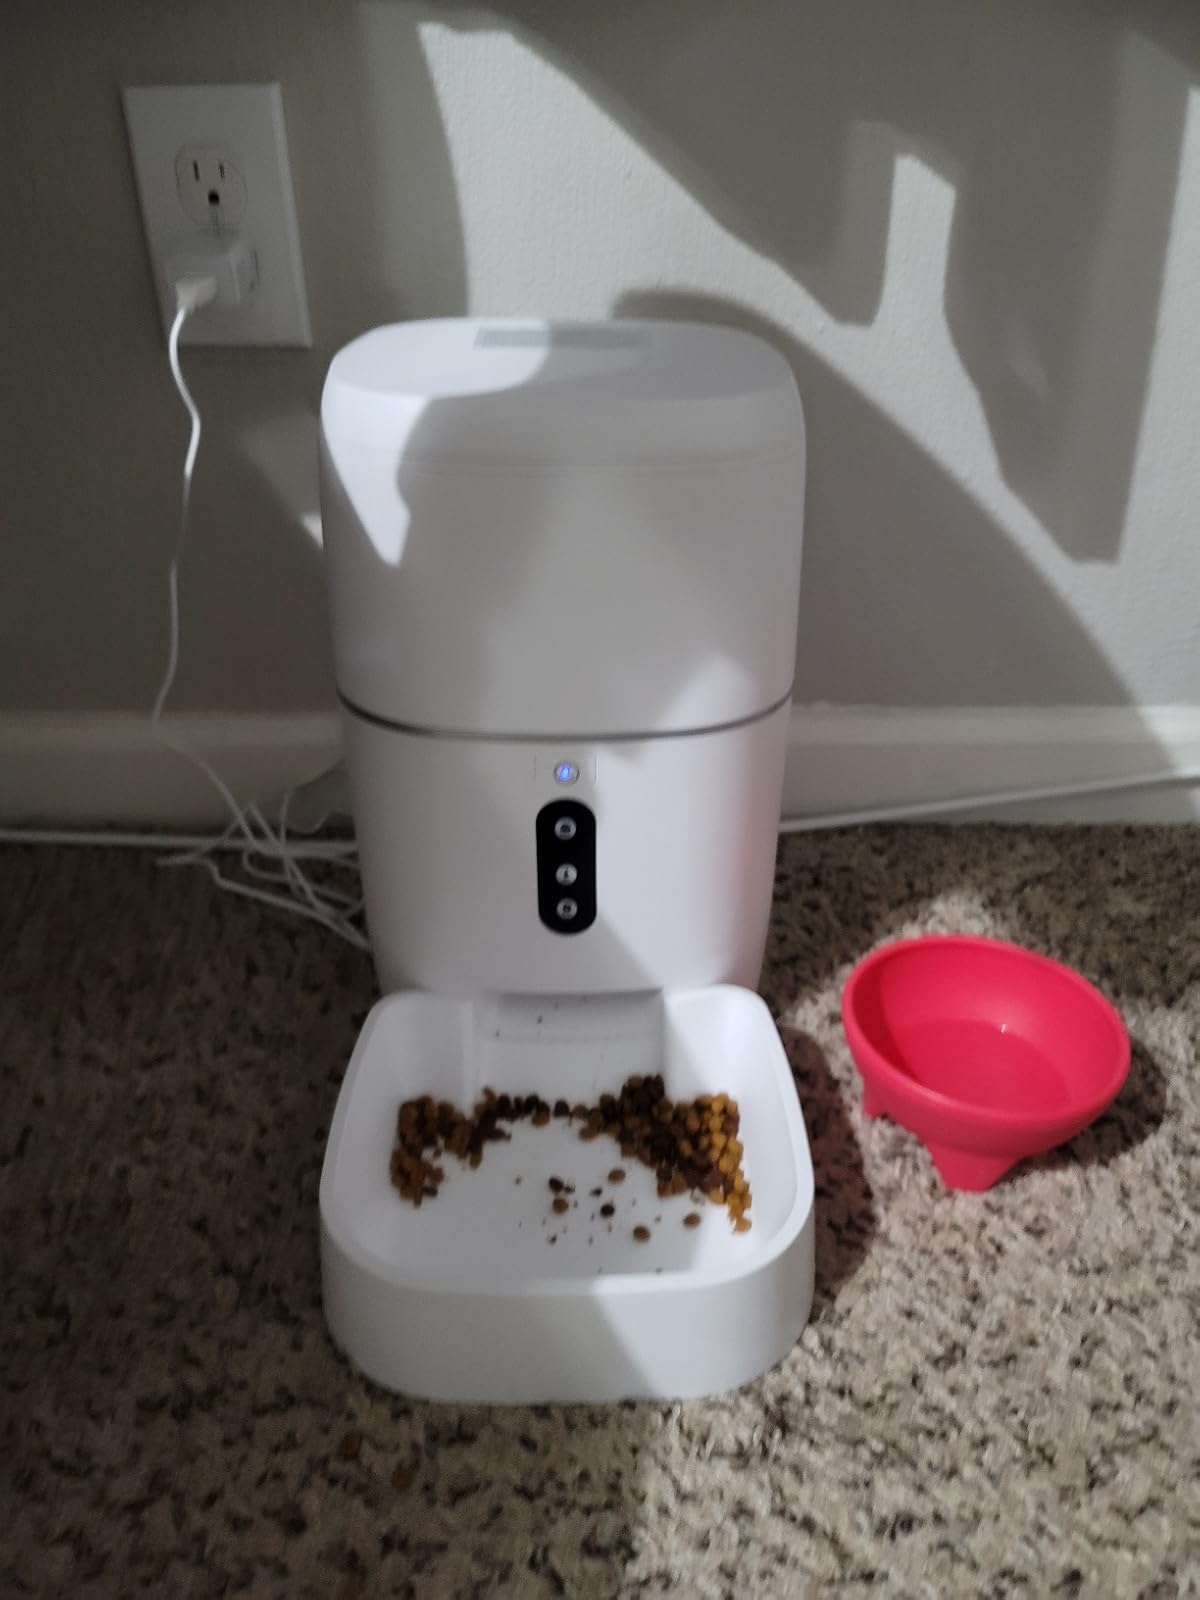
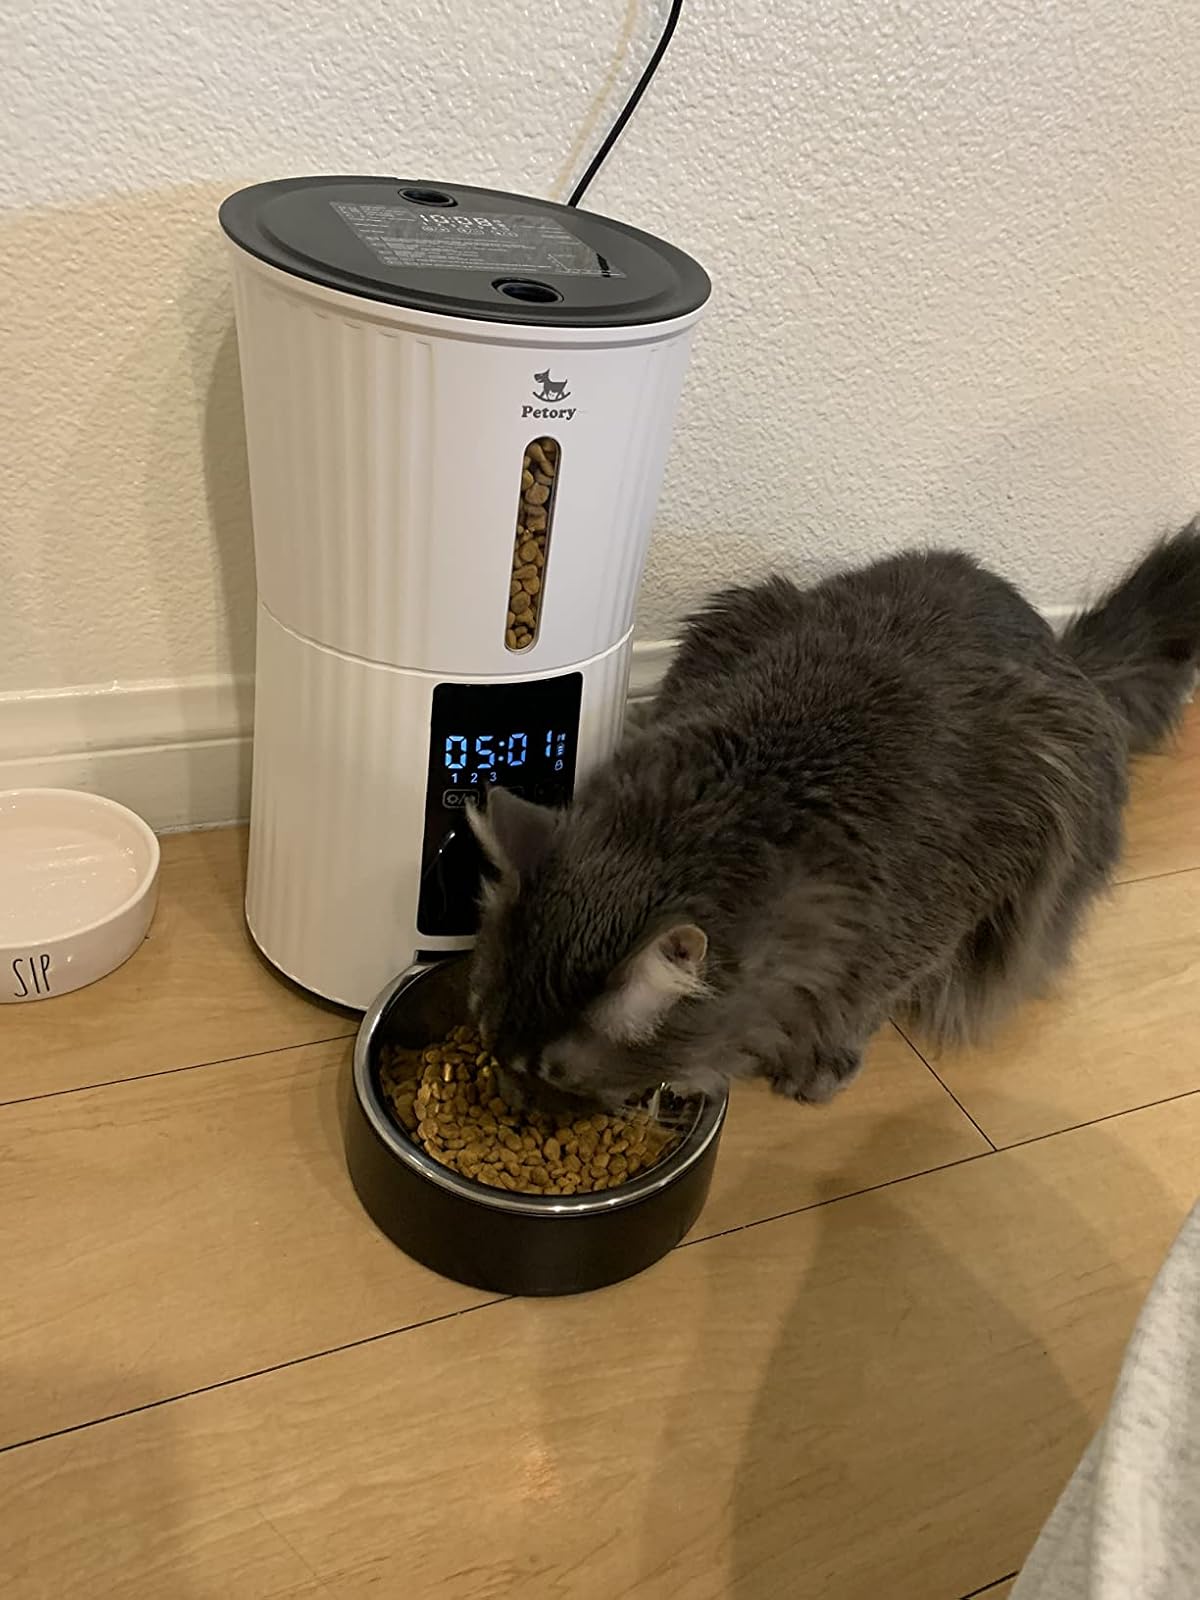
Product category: items_feeder
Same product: no